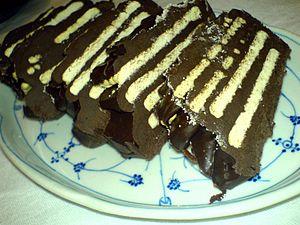
Le Kalter Hund — littéralement : chien froid — est une pâtisserie qui ne nécessite aucune cuisson et dont la concoction s’élabore généralement avec des gâteaux secs et du chocolat. Le Kalter Hund est couramment consommé en Allemagne. Il en existe diverses versions et appellations à travers le monde, mais sa recette première semble provenir de l'Europe de l'Est.